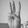
ASL letter: W